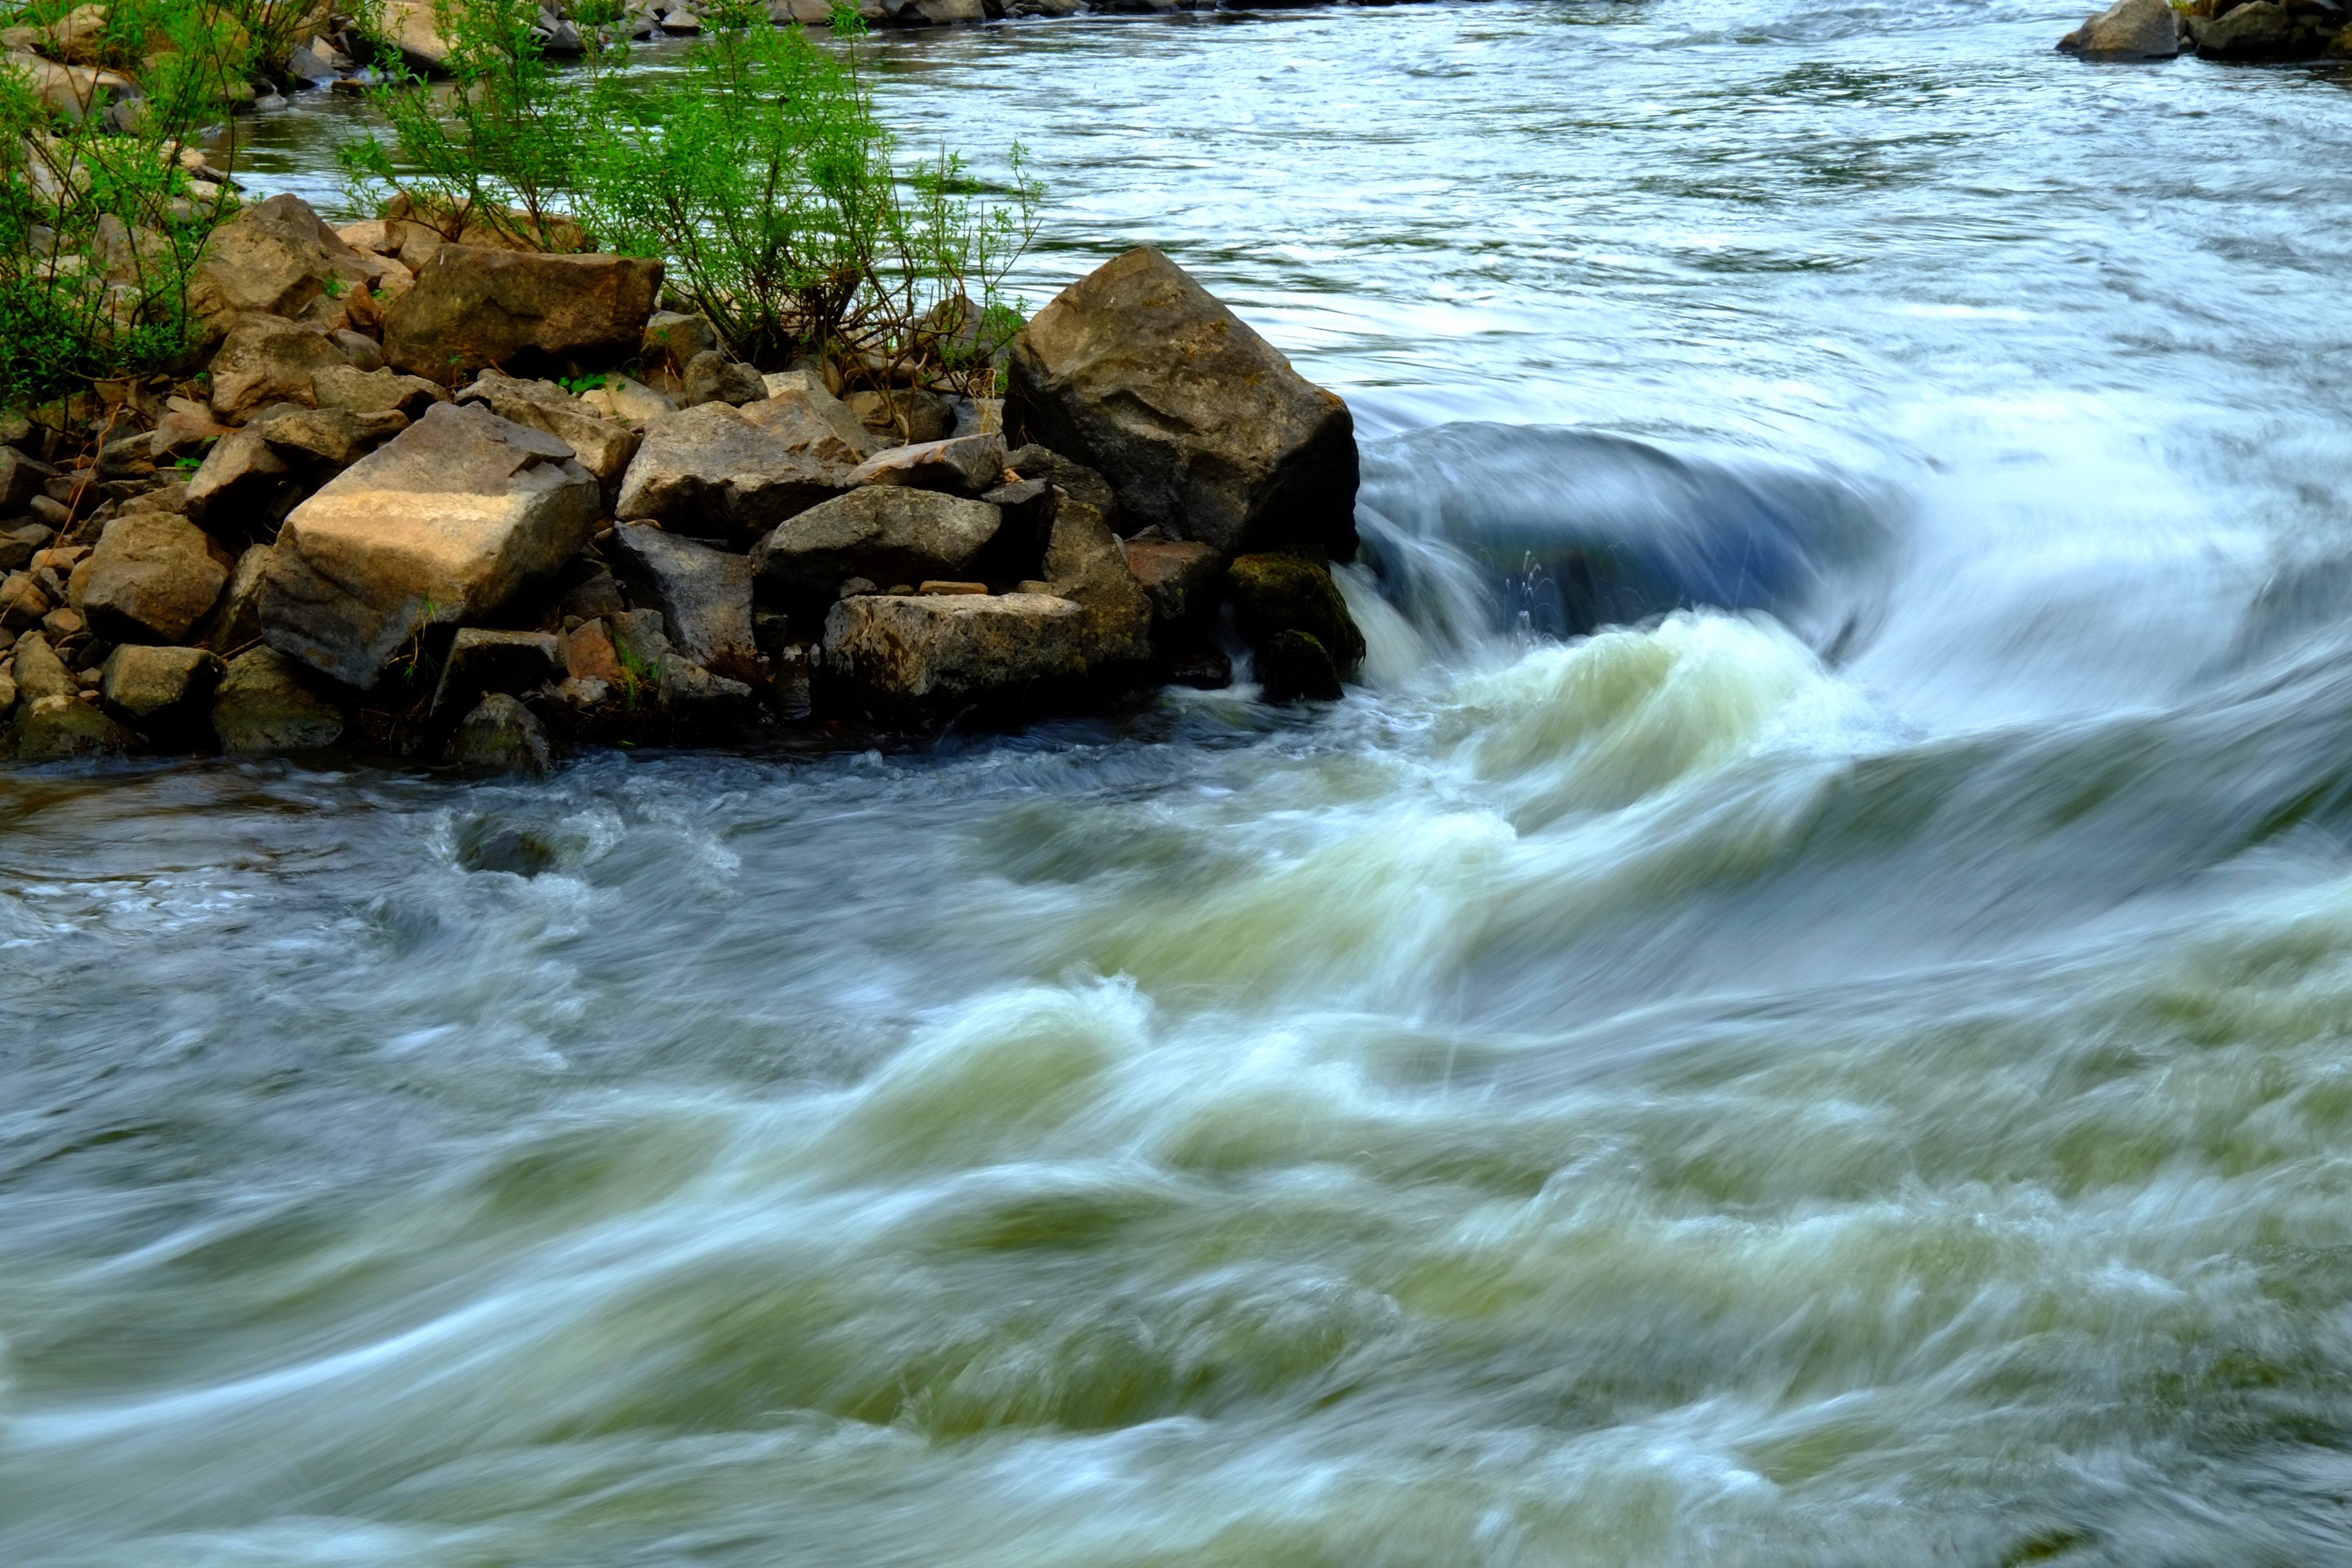
landscape, sea, coast, water, nature, grass, rock, waterfall, plant, shore, wave, wet, river, summer, wild, stream, green, flow, spray, rapid, close, body of water, surface, stones, rapids, shrubs, fast, shiny, white water, water feature, watercourse, strudel, landform, foaming, inject, geographical feature